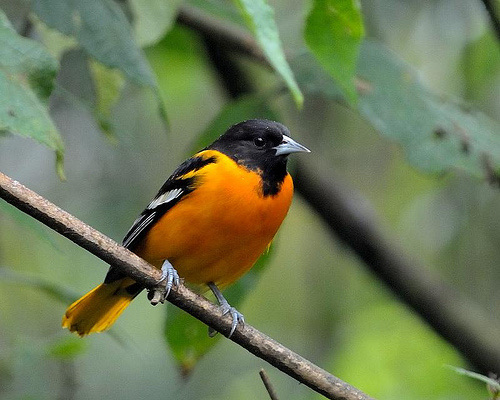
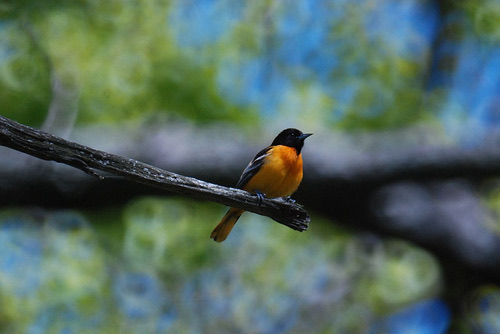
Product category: misc
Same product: yes